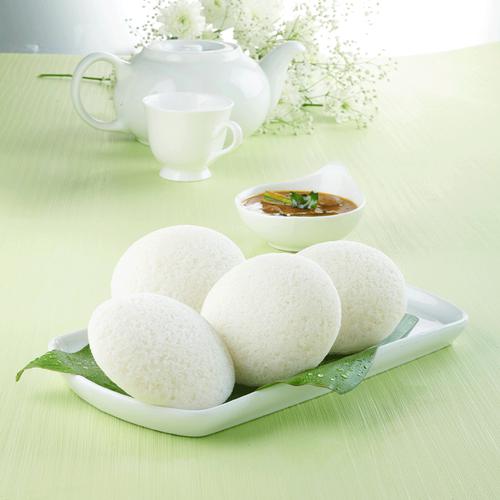
Dish: idli